Facial tissue

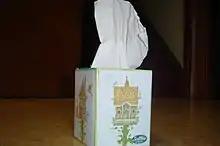
A box of tissues

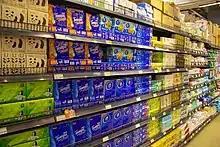
Boxes of facial tissues for sale on a shelf

Facial tissue and paper handkerchief refers to a class of soft, absorbent, disposable papers that are suitable for use on the face. They are disposable alternatives for cloth handkerchiefs. The terms are commonly used to refer to the type of paper tissue, usually sold in boxes, that is designed to facilitate the expulsion of nasal mucus from the nose (nose-blowing) although it may refer to other types of facial tissues such as napkins and wipes.